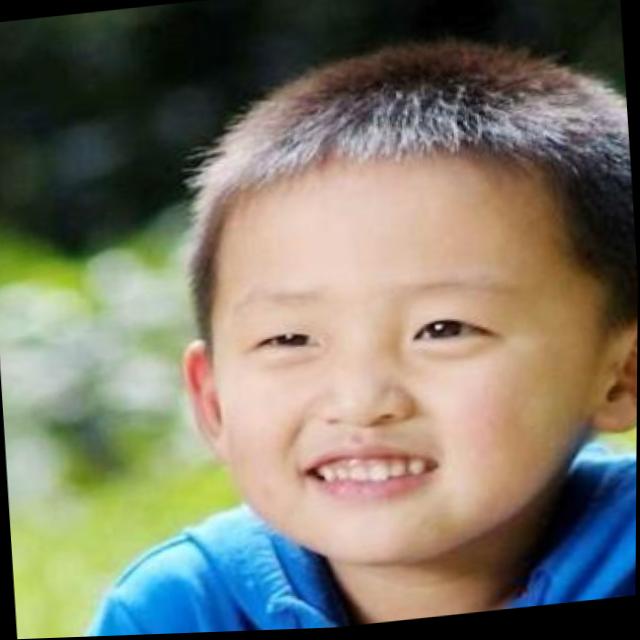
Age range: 0-12